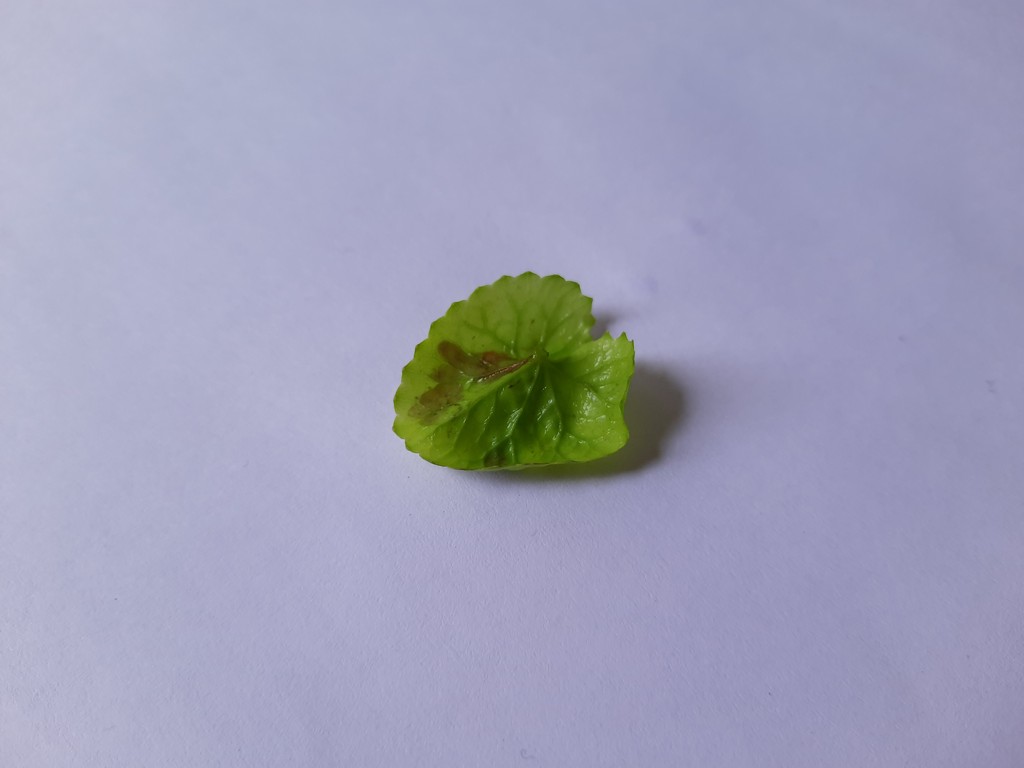
Label: Unhealthy